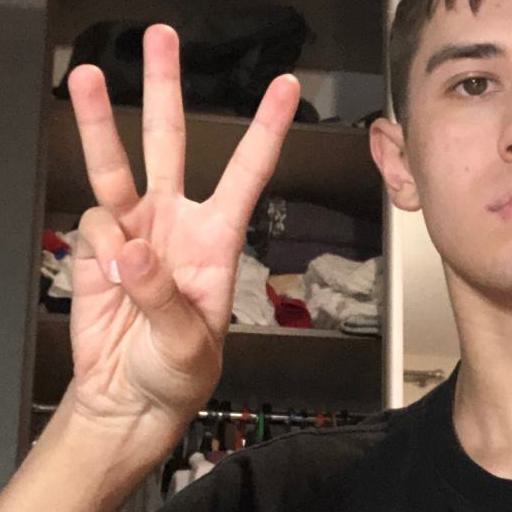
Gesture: three